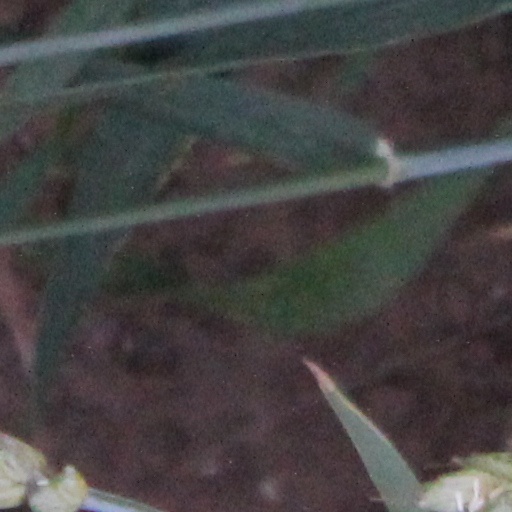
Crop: wheat